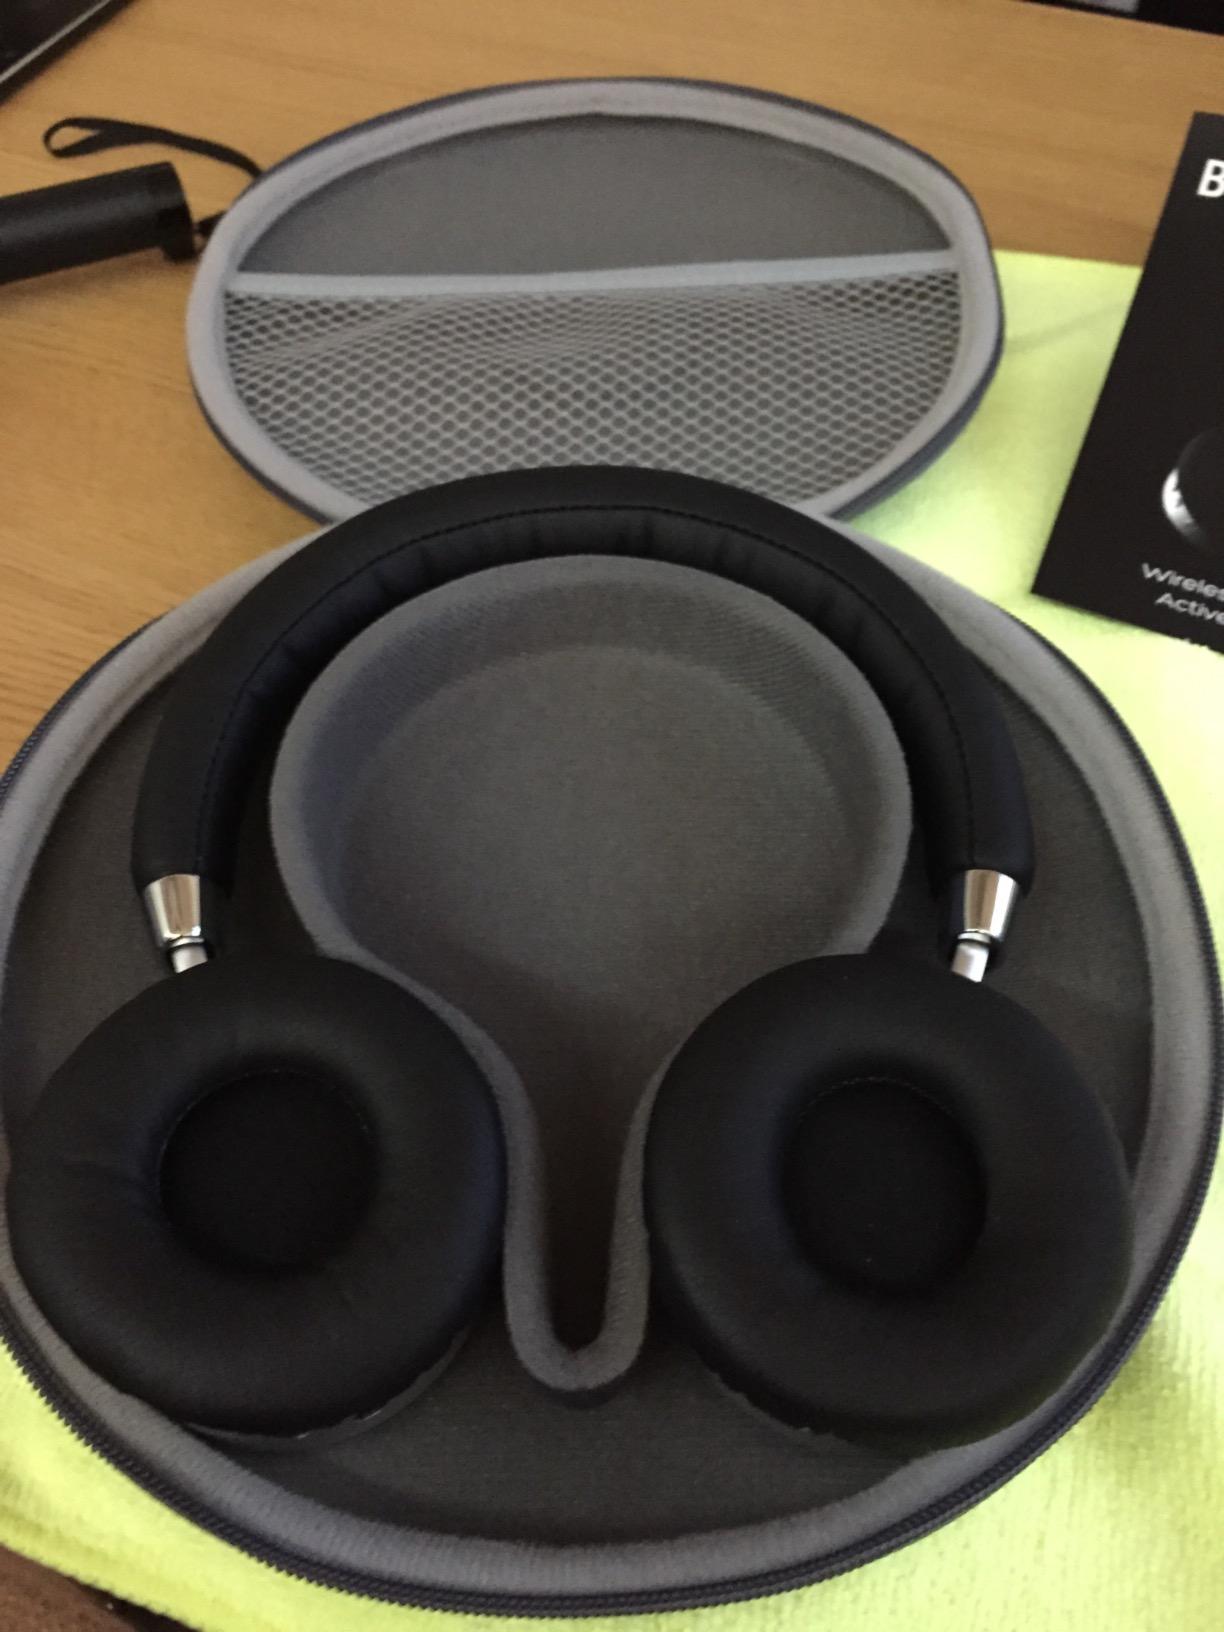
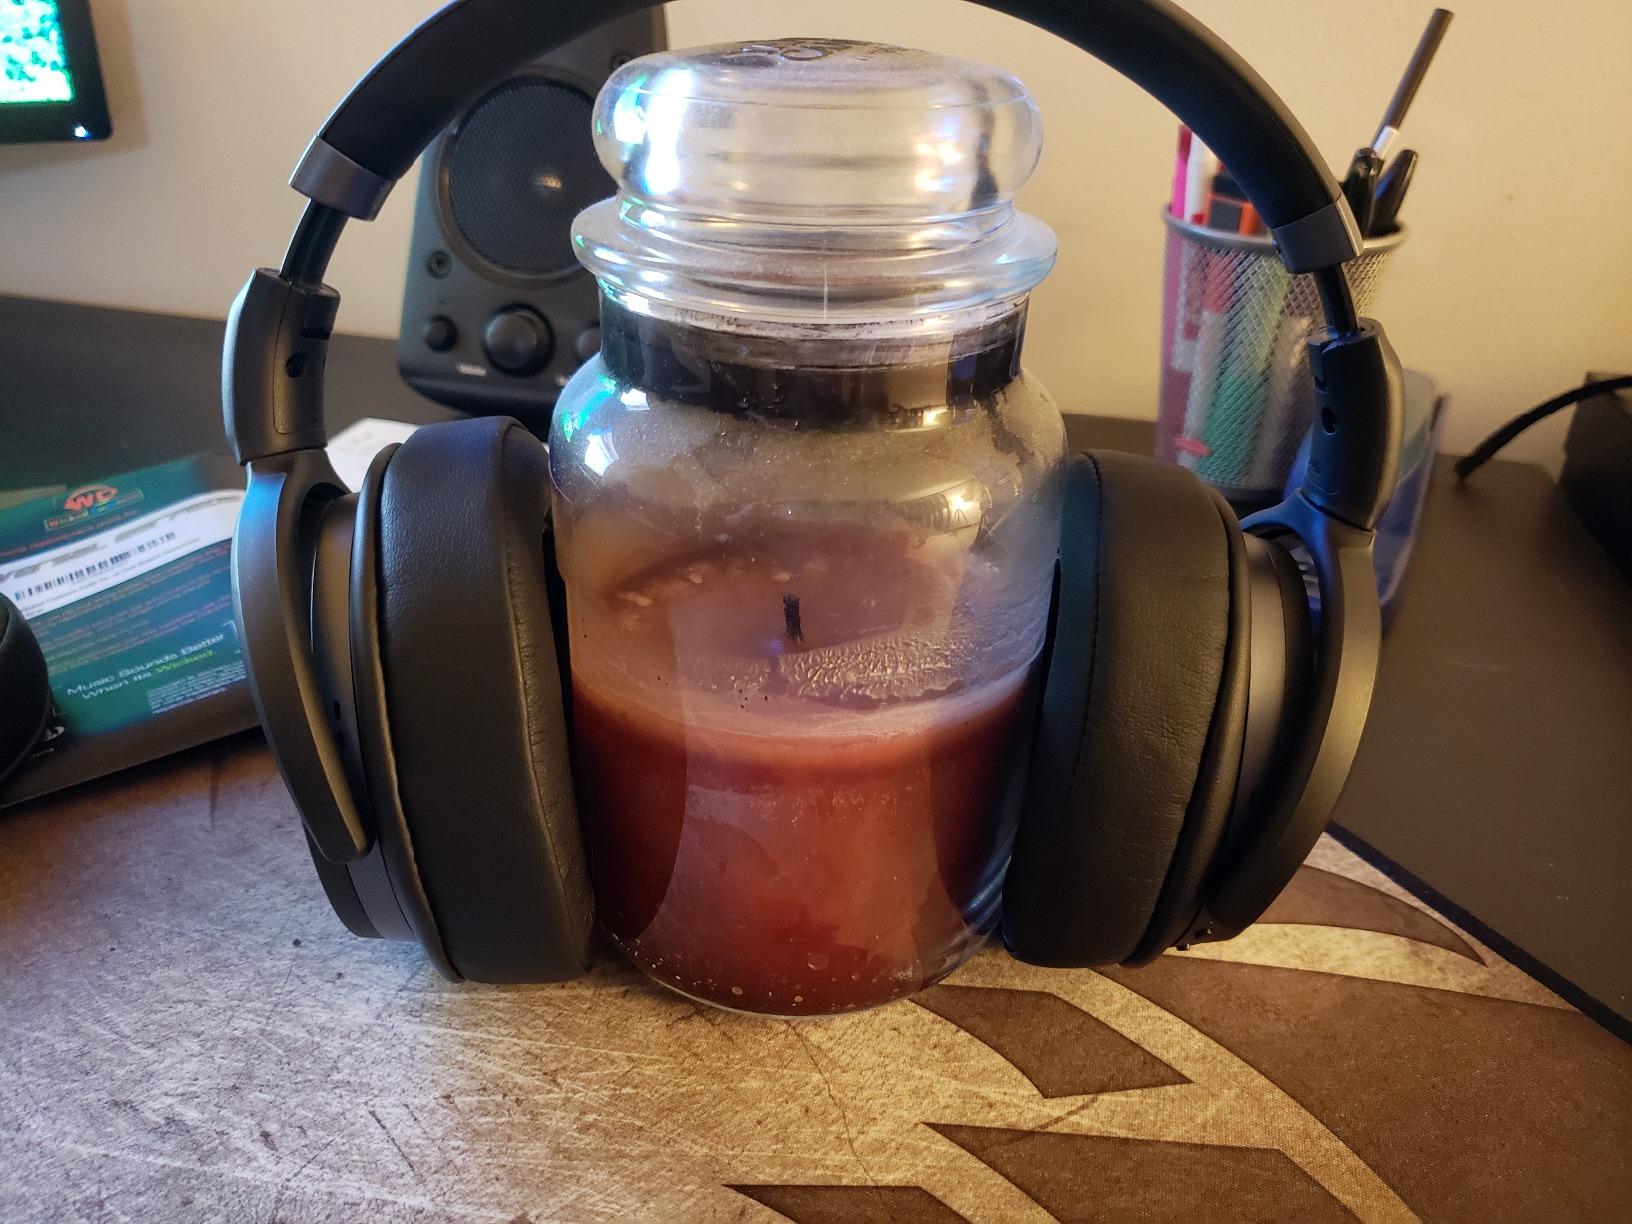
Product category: headphones
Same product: no